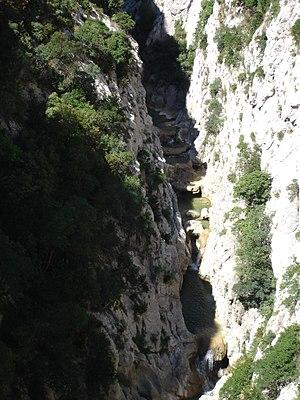
L'Agly est un fleuve côtier du sud de la France, qui coule en